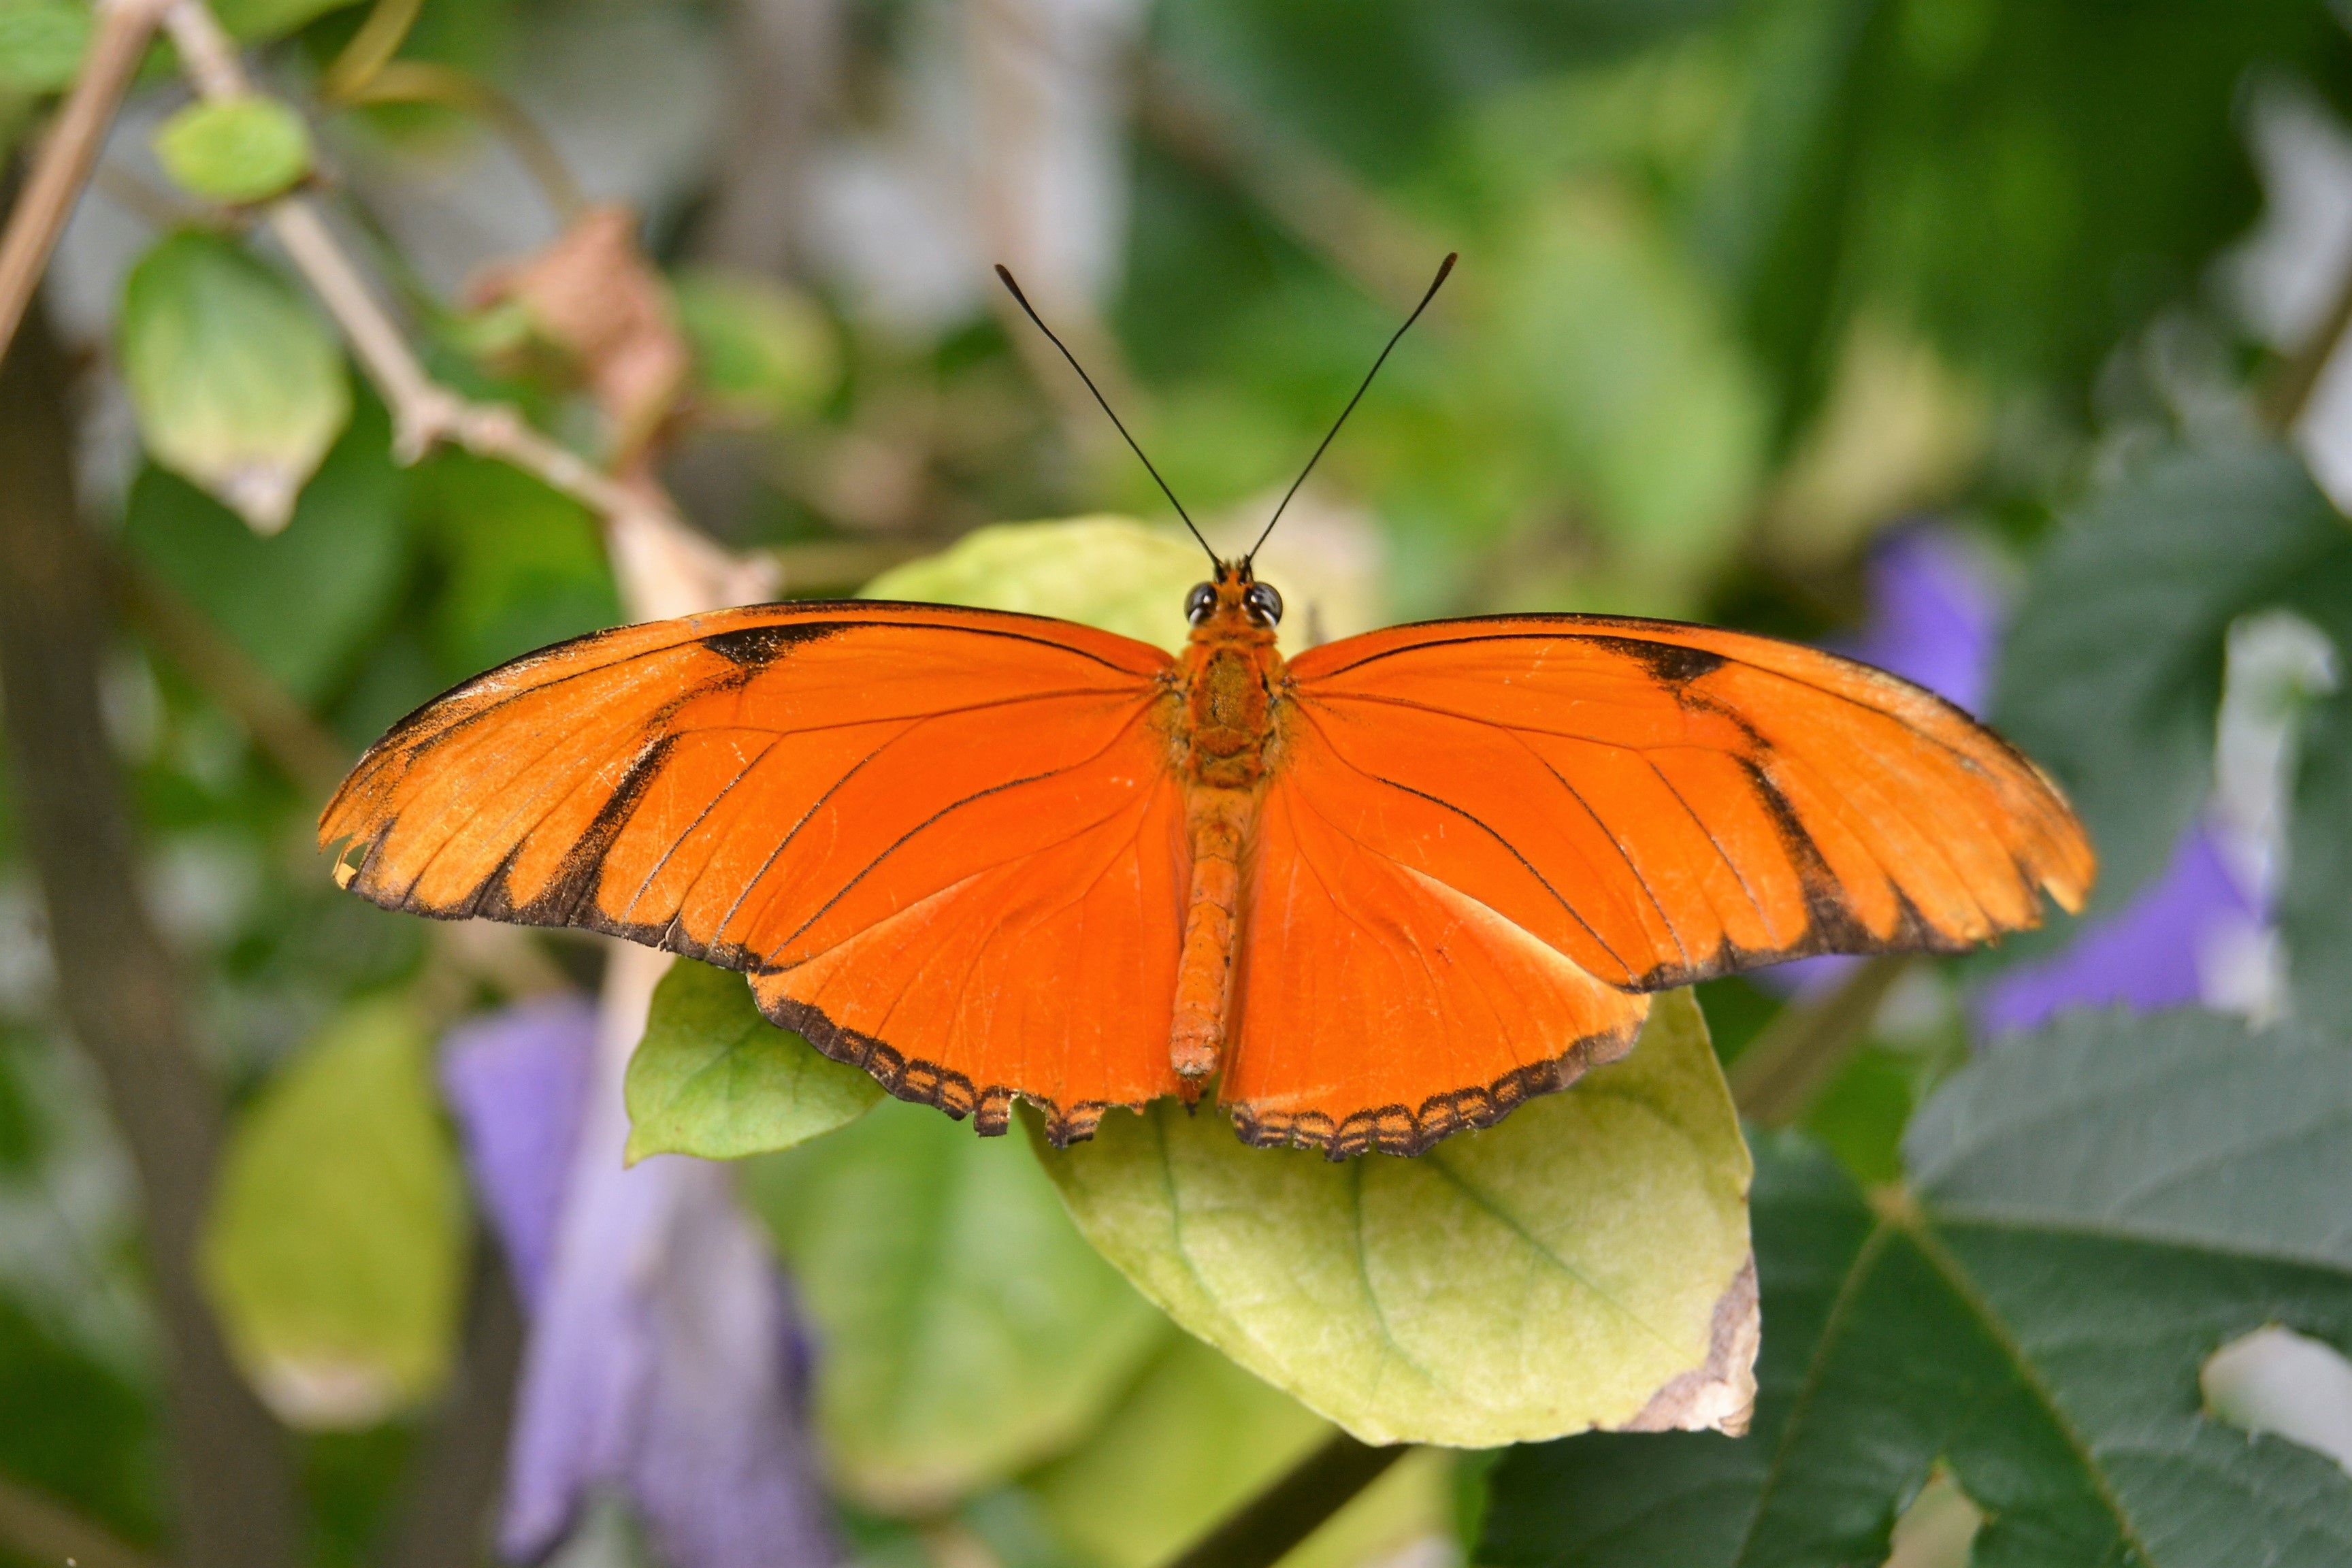
nature, wildlife, orange, insect, moth, butterfly, garden, invertebrate, monarch butterfly, wings, nectar, pieridae, macro photography, organism, arthropod, pollinator, moths and butterflies, lycaenid, brush footed butterfly